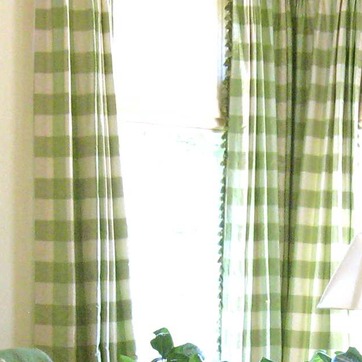
Material: glass